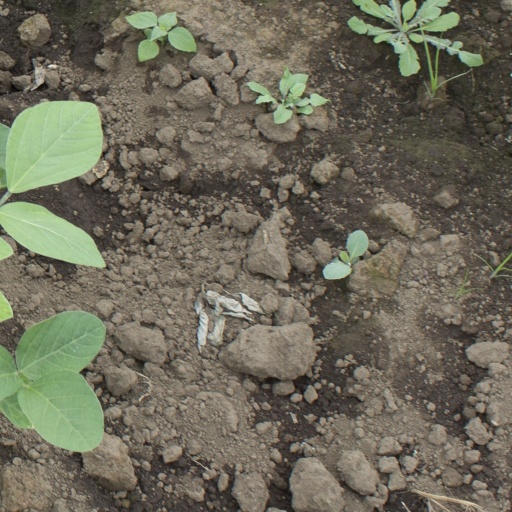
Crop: soybean